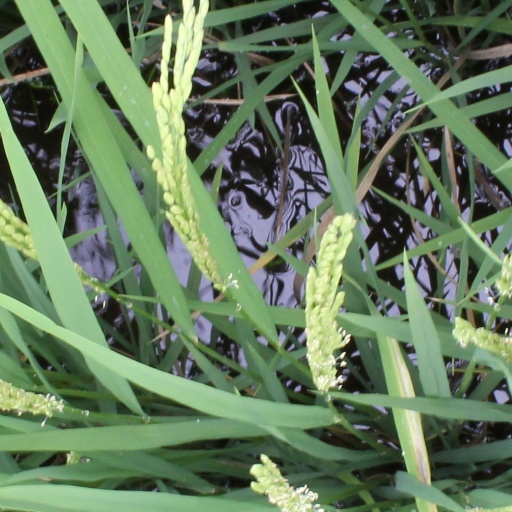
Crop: rice